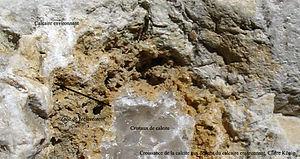
En général lors d’une réaction chimique il y a destruction du composé initial, puis reconstruction, à partir des éléments simples obtenus, du composé final. C’est le cas des réactions se produisant en milieu aqueux mettant en jeu la réaction de dissolution de la phase initiale suivie de la réaction de précipitation de la phase nouvelle.